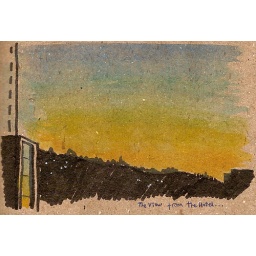
as described by my hotel window on cheap brown paper